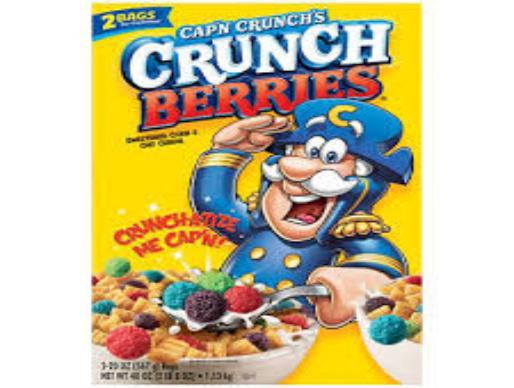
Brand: Cap'n Crunch
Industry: Food